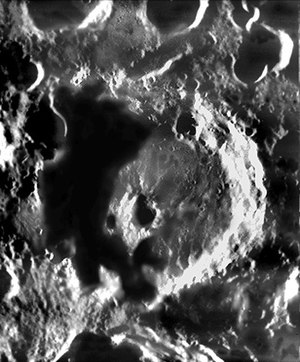
Berkner (månekrater)
Berkner er et nedslagskrater på Månen. Det befinder sig på Månens bagside, lige bag dens vestlige rand, og det er opkaldt efter den amerikanske fysiker Lloyd V. Berkner.